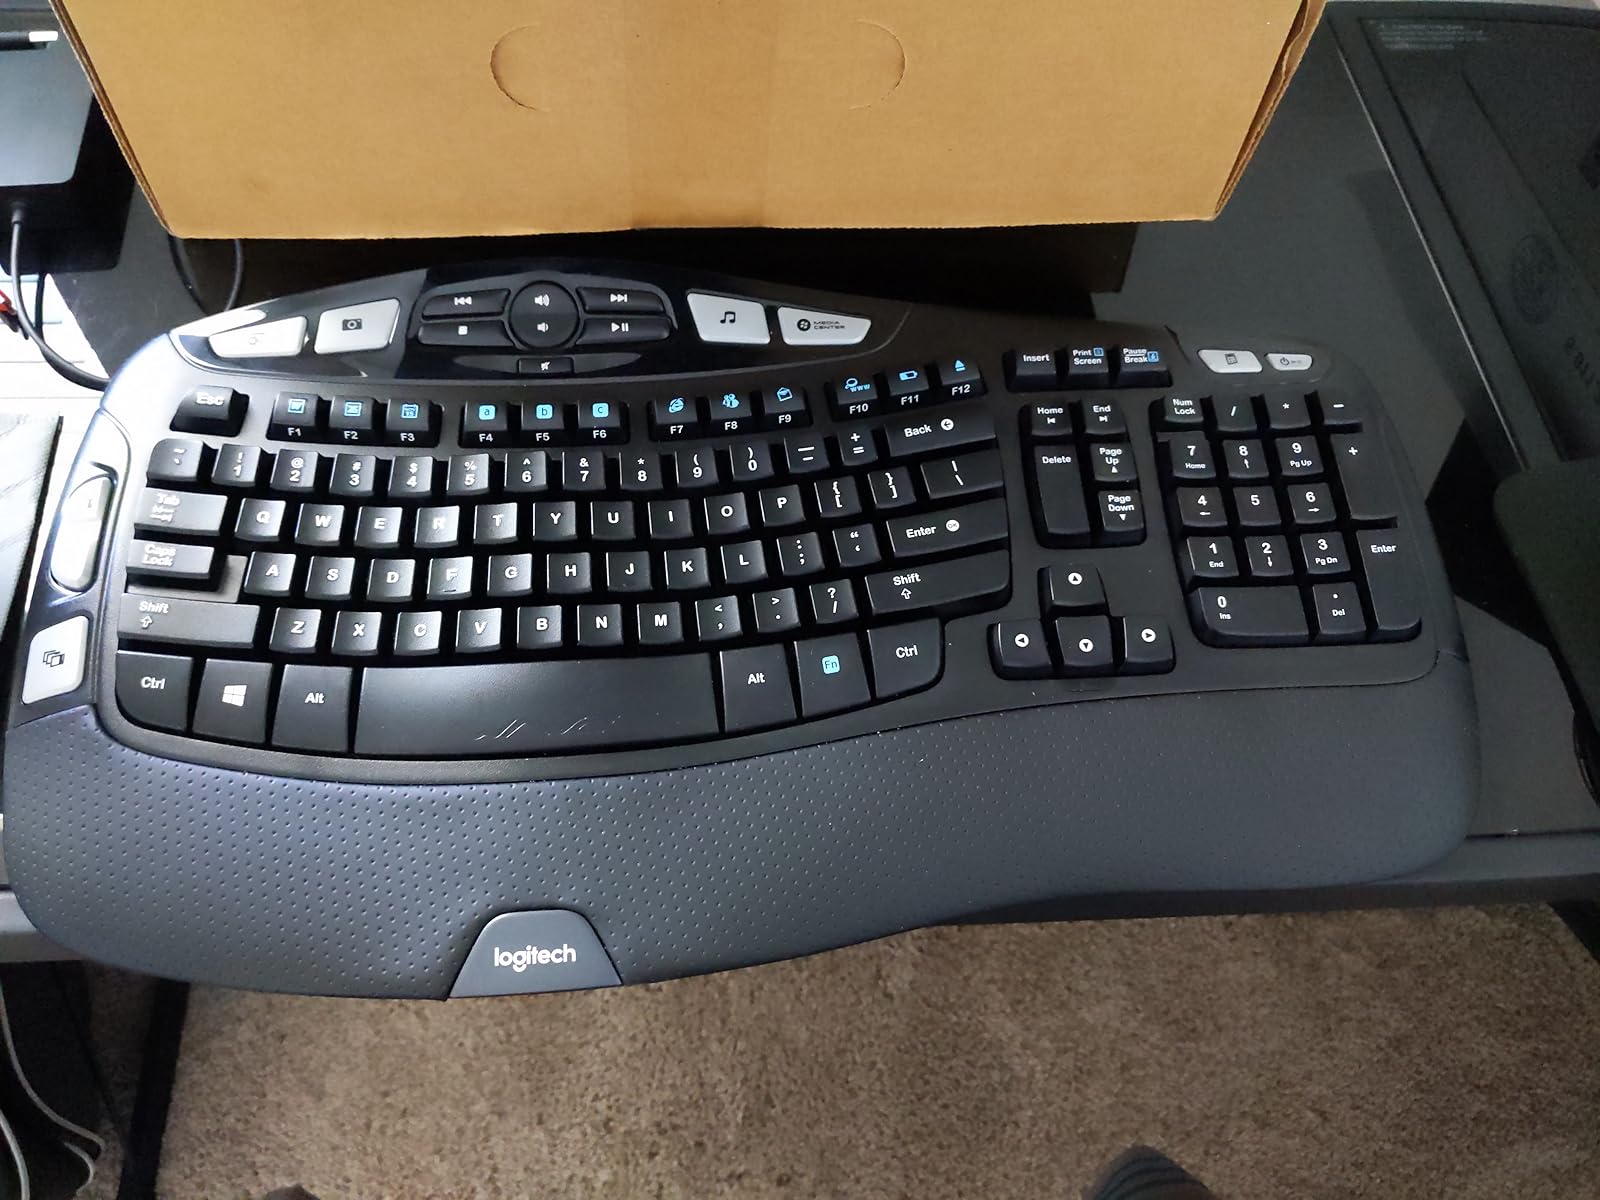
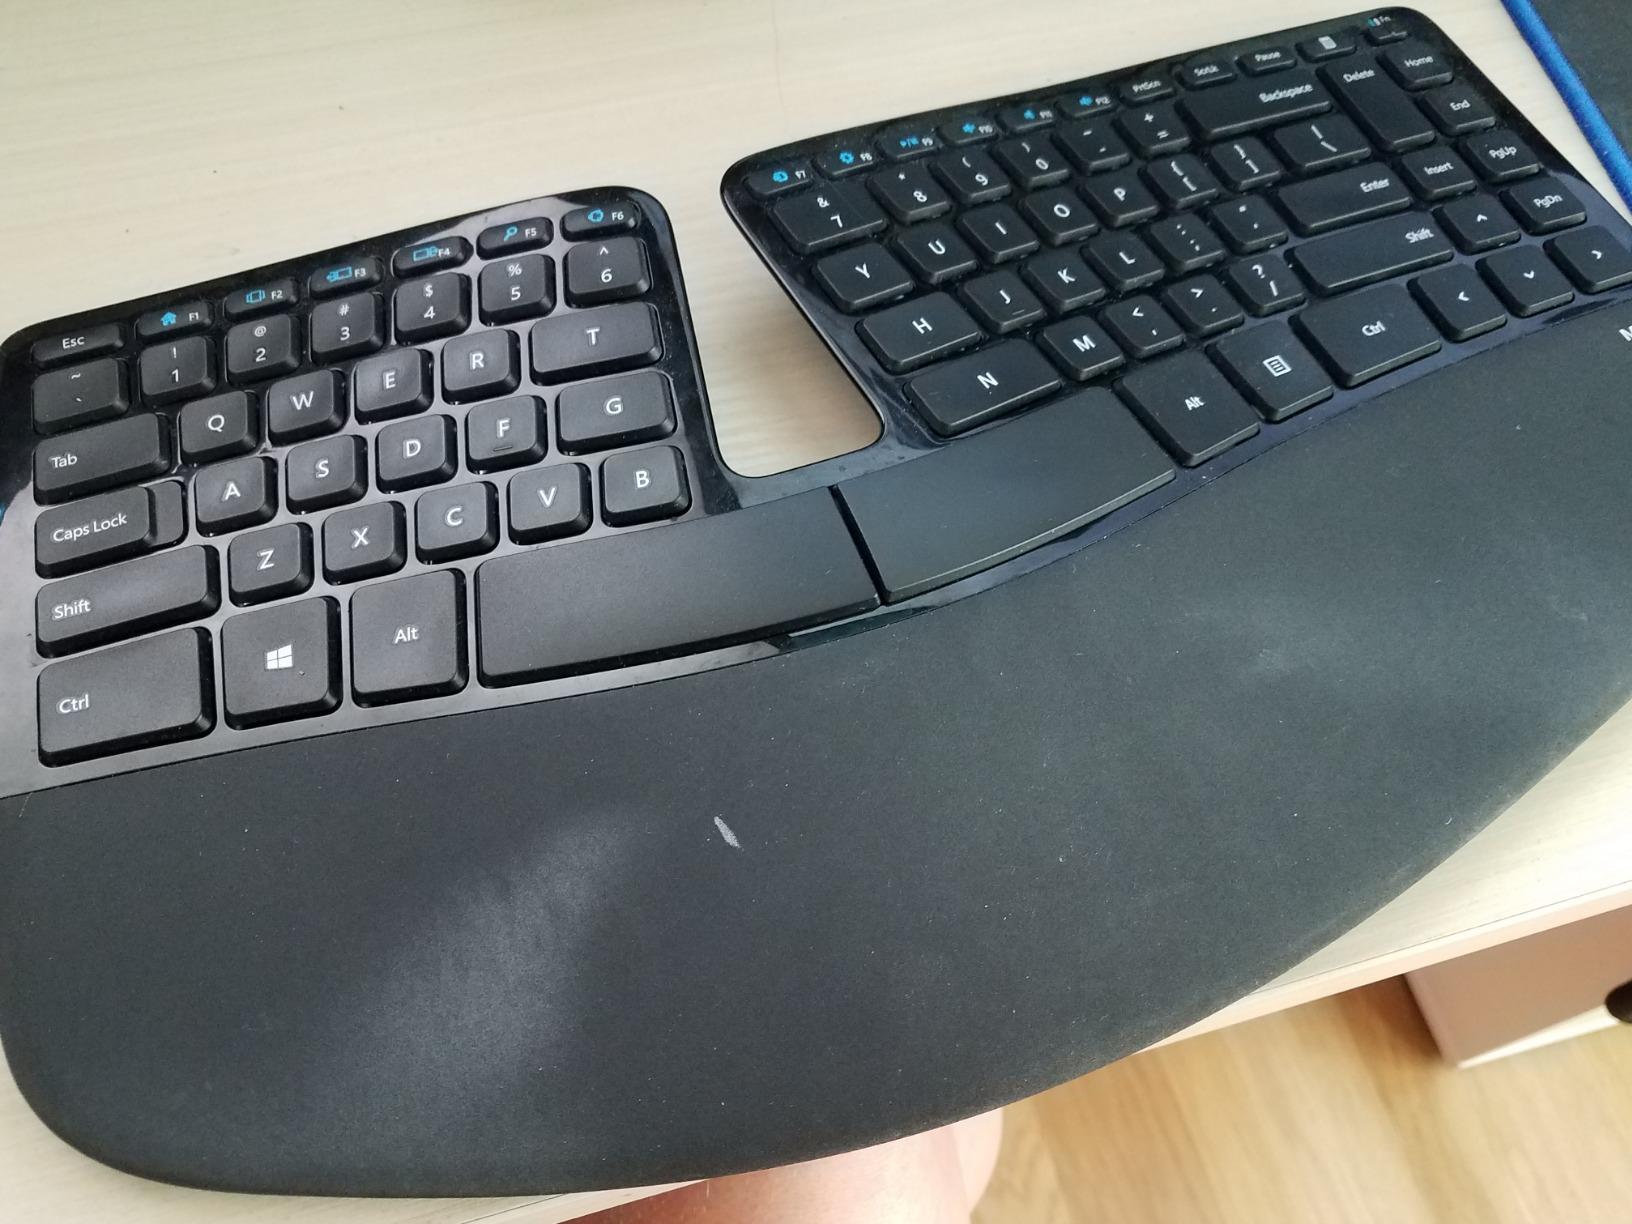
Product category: keyboard
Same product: no